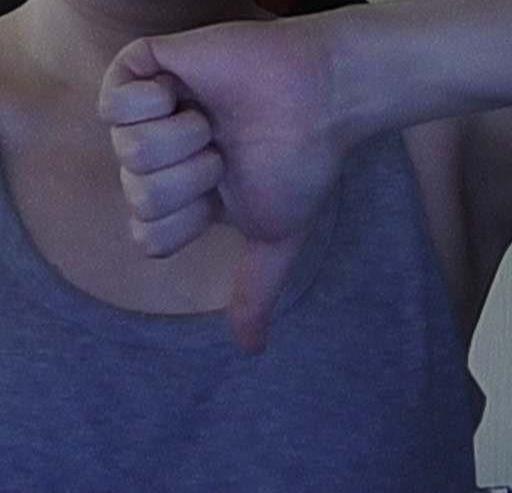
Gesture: dislike